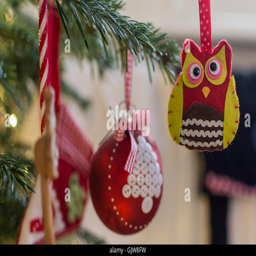
christmas bauble and felt owl hanging on the tree